Paul W. Draper

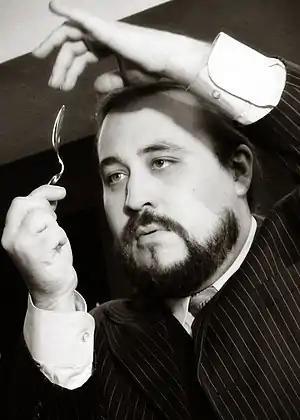
Paul W. Draper performing a spoon-bending act

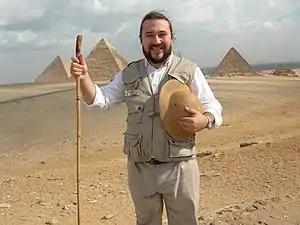
Paul W Draper pictured in Egypt

During the 2020 COVID-19 pandemic Draper began offering live magic shows over streaming platforms, and presented educational lectures to assist other performers.